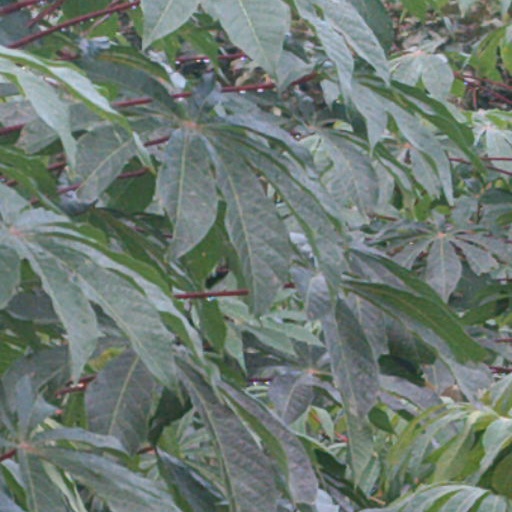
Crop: cassava